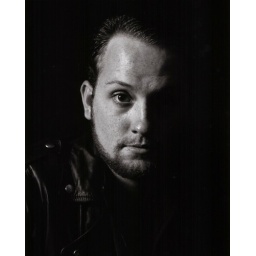
This was shot in studio with 1 light on medium format 2 1/4 black and white film.